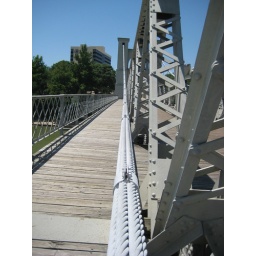
Waco Suspension Bridge built in 1870 and is 475 ft single span bridge